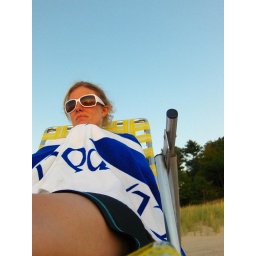
labor day weekend at the lake house in bridgman, michigan with 17 of our closest friends :D